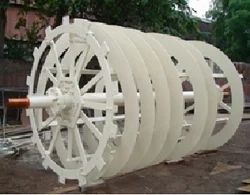
Label: Sand_Trap